Eric Andersson

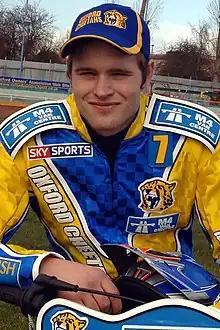
Andersson in 2007

Eric Andersson (born 15 June 1984) is a former motorcycle speedway rider from Sweden.